Arild

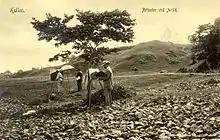
Painters on the shoreline of Arild in 1900

The "Arild Legend" tells the story of a woman named Inger, a widow who single-handedly bore the responsibility of her two young sons, Arild and Tore. Inger decided to marry one of her many suitors, a particularly persistent one, master David, whose intentions, unfortunately, turned out to be less than noble. Master David made sure that Inger's sons were aboard a ship that was set afire at sea in Skälderviken, thus securing an inheritance for himself and his own sons. Legend has it that Arild's body washed ashore at what is today known as Arild and that Tore's body perhaps drifted across Skälderviken to the place which is now called Torekov which is located on the Bjärre peninsula.